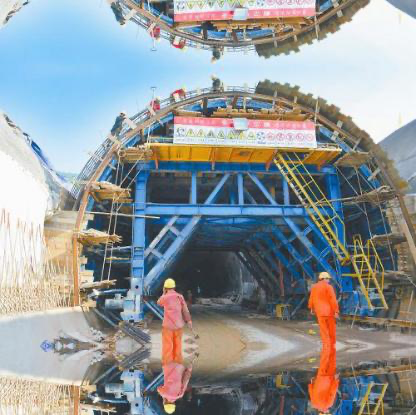
Objects in the image:
label: helmet
label: helmet
label: helmet
label: helmet